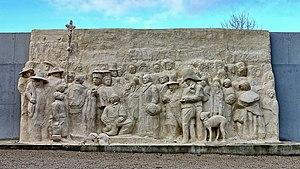
Fresque de Gustave Lafond en hommage à Gustave Courbet (réinterprétation de ""l'enterrement à Ornans"")"
Ornans est une commune française située dans le département du Doubs et la région Bourgogne-Franche-Comté. Elle fait partie de la région culturelle et historique de Franche-Comté. Elle est le chef-lieu du canton d'Ornans et le siège de la communauté de communes Loue-Lison. Au dernier recensement de 2017, elle comptait 4 413 habitants appelés Ornanais. La commune nouvelle créée le 1ᵉʳ janvier 2016 est issue de la fusion de deux communes : l'ancienne commune d'Ornans et Bonnevaux-le-Prieuré.